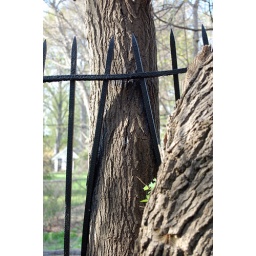
An old Wrought Iron fence and an old tree in Irvington, NY.